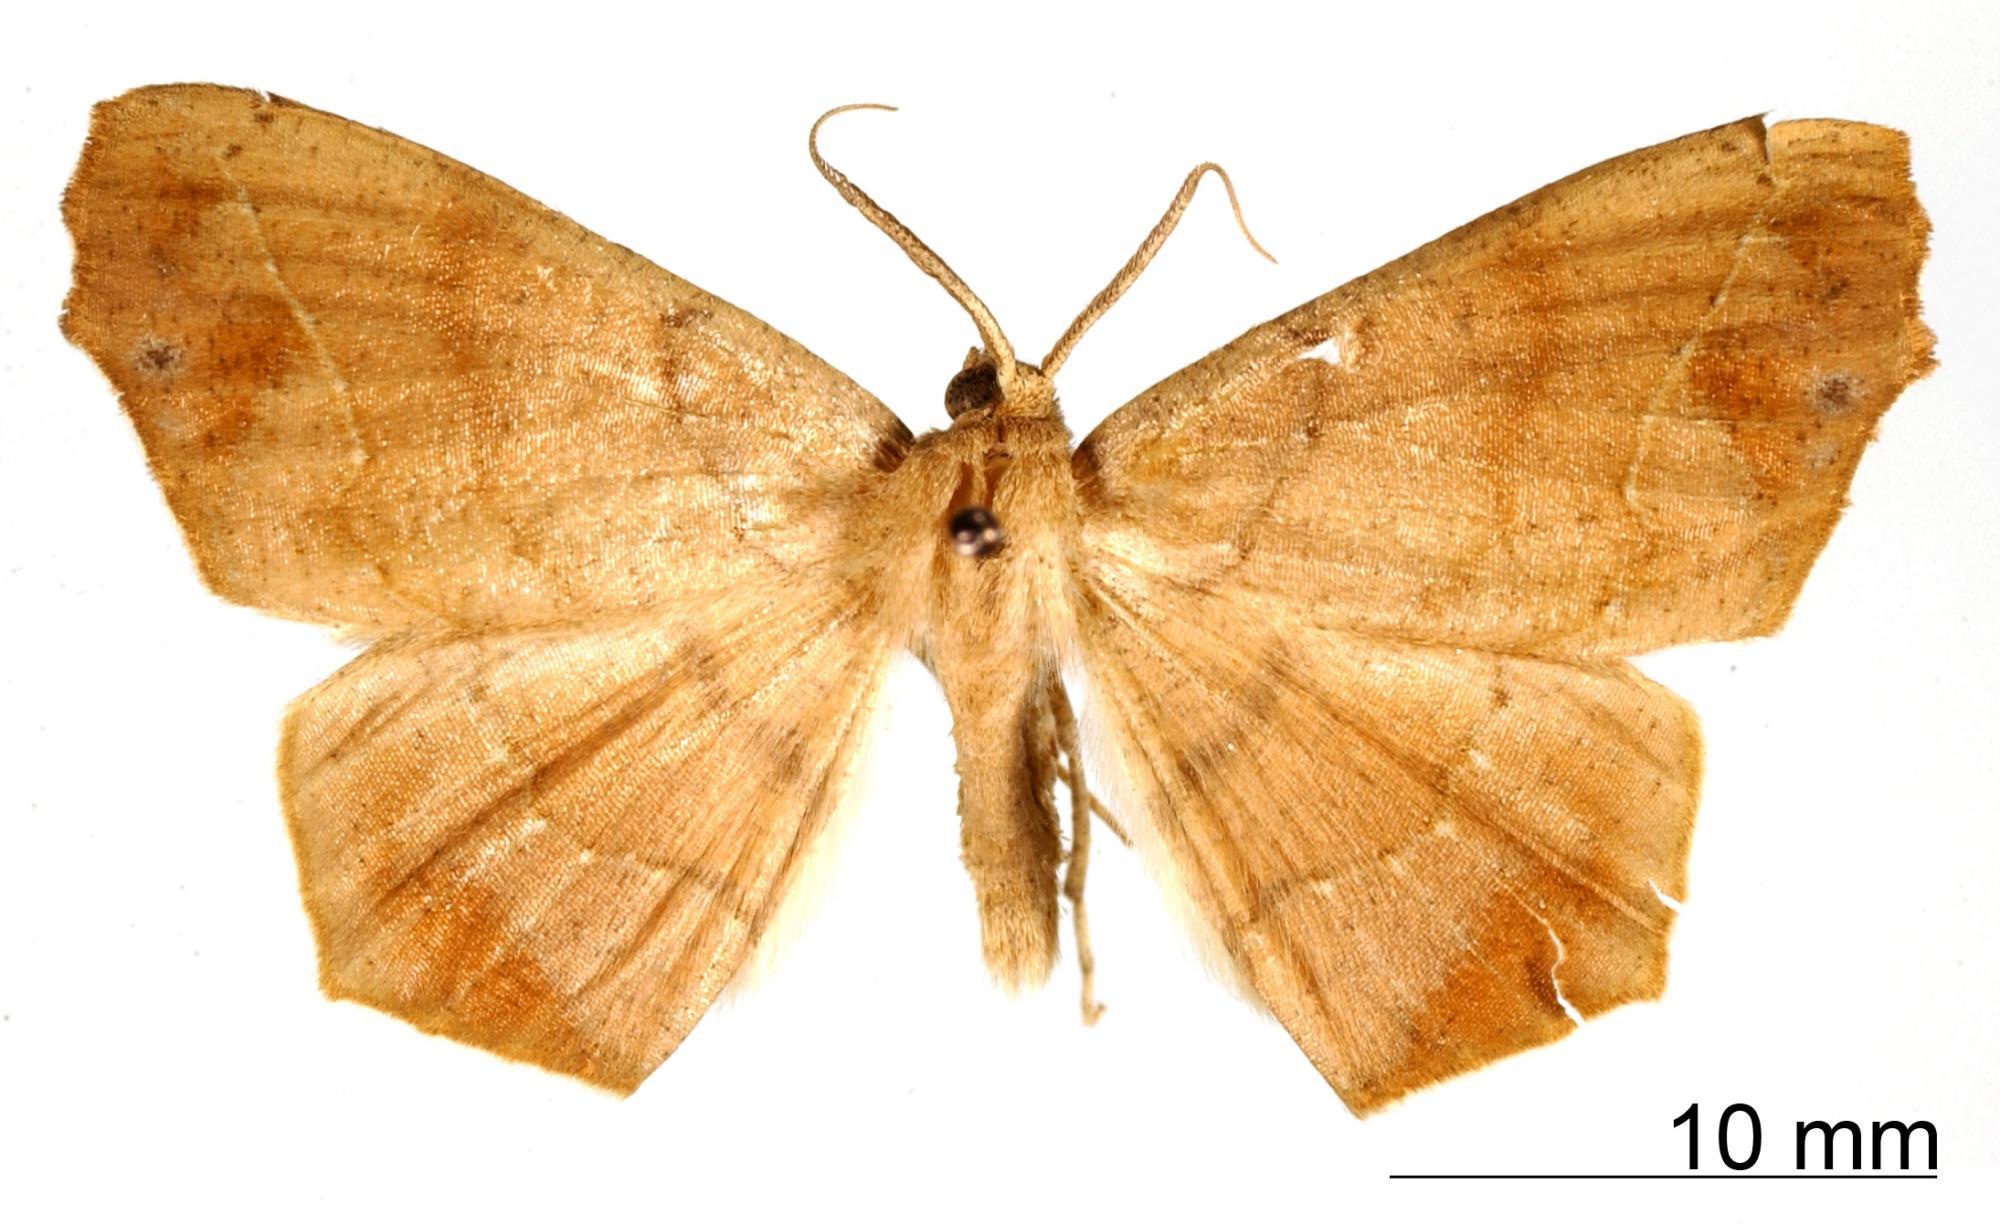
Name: Asestra psalmoidaria
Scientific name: Asestra psalmoidaria Schaus, 1927
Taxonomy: Animalia, Arthropoda, Insecta, Lepidoptera, Geometridae, Ennominae
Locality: Volcan Sta. Maria, Guatemala, Guatemala